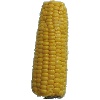
Label: Corn 1